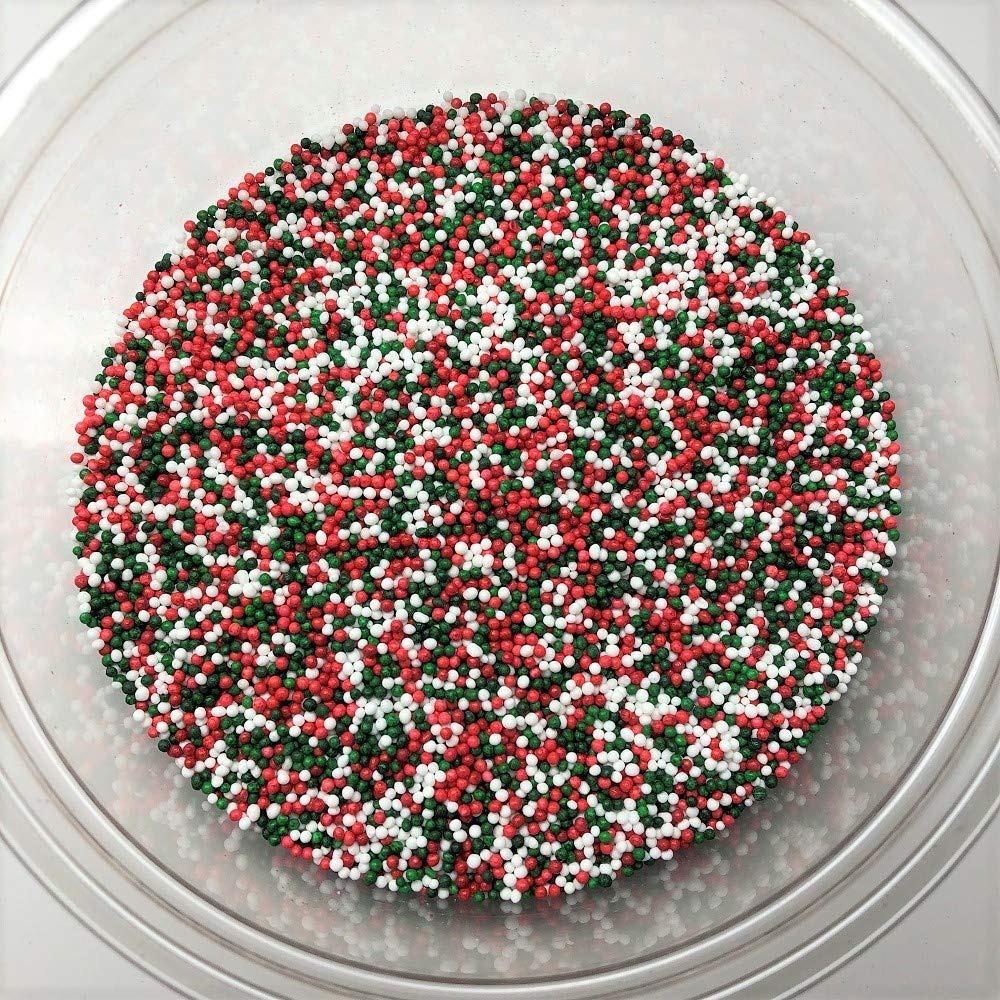
Item Name: Christmas Jingle Mix Nonpareils red green white Topping Sprinkles 1 pound
Product Description: Red, Green, and White Nonpareils. The perfect topping for your cookies, cupcakes, ice cream, or any other dessert! This listing is for a bulk 1 pound package of jingle mix nonpareils.
Value: 16.0
Unit: Ounce

Price: 22.65